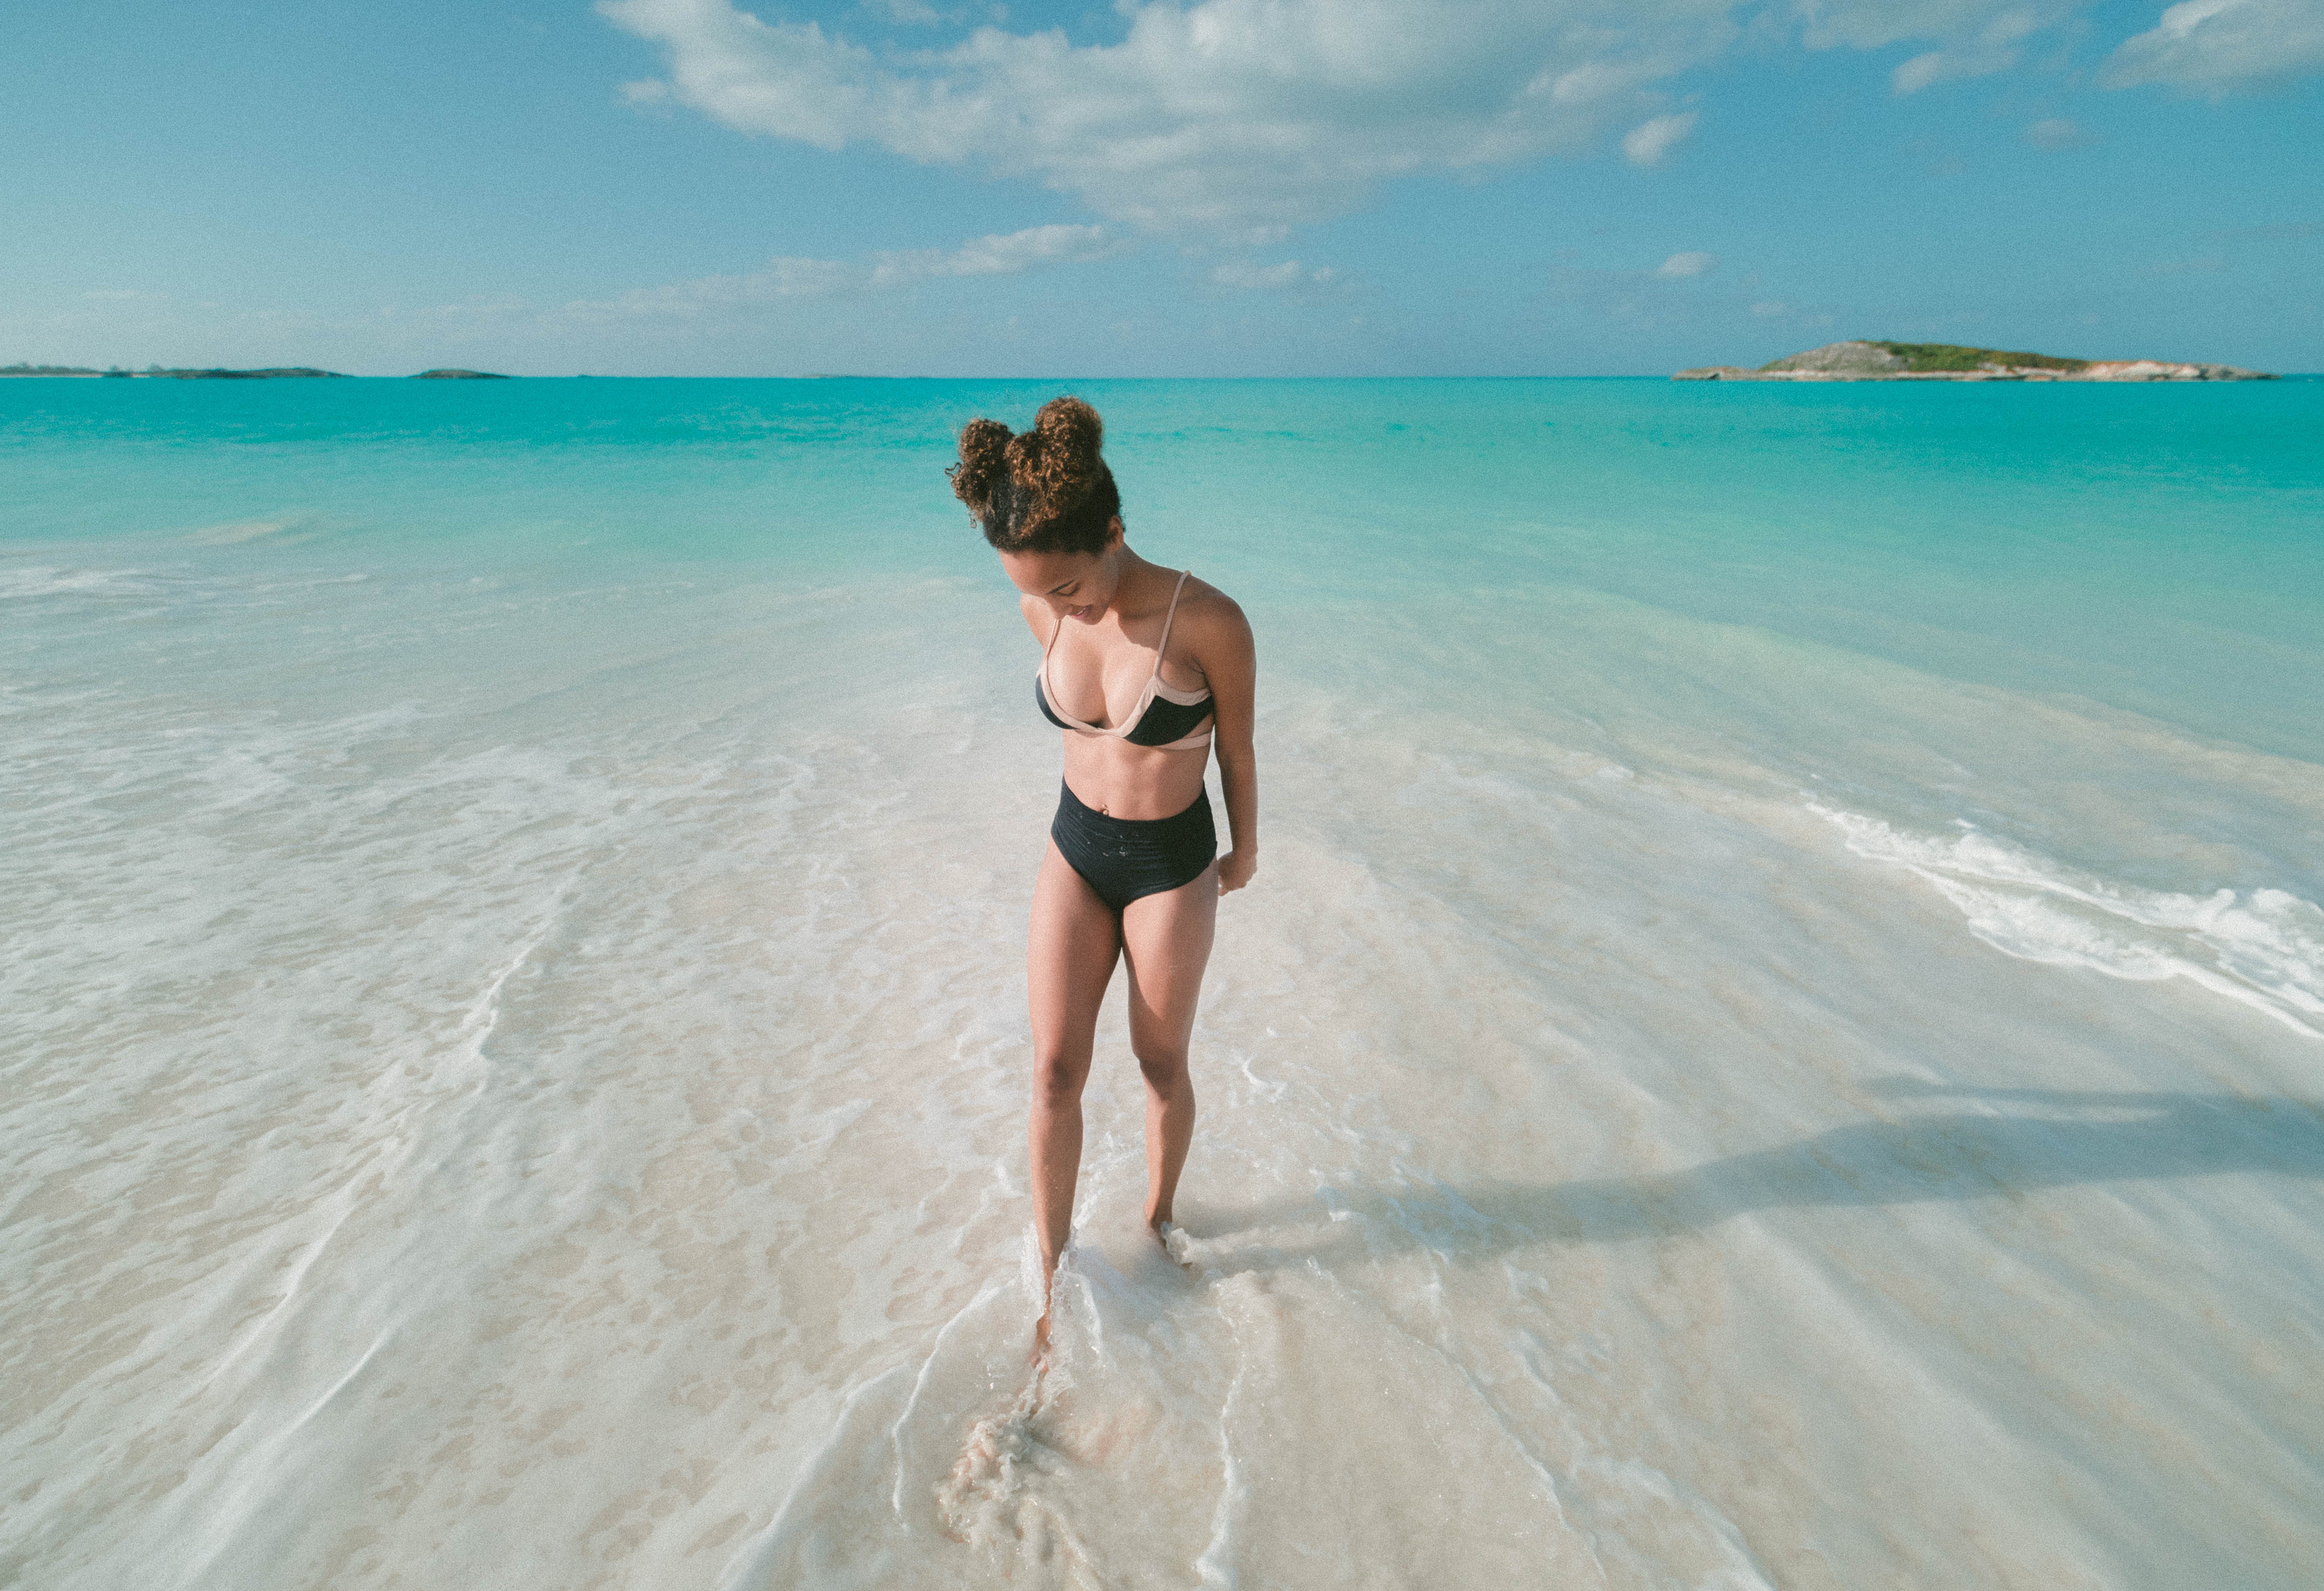
beach, sea, coast, water, sand, ocean, woman, shore, wave, vacation, male, female, leg, body of water, caribbean, cape, wind wave